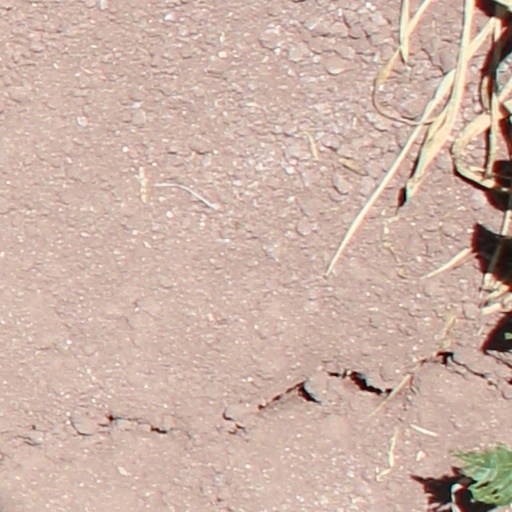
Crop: wheat